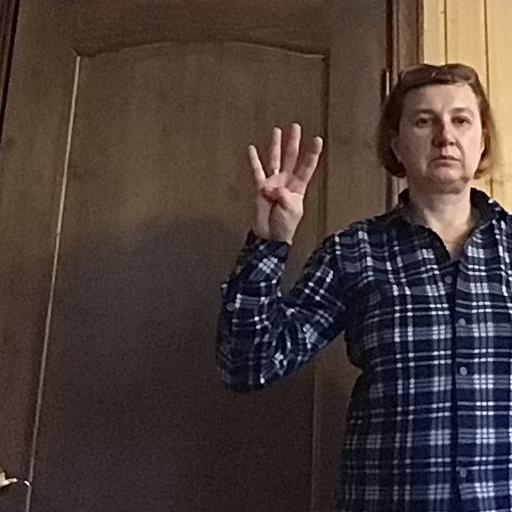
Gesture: four